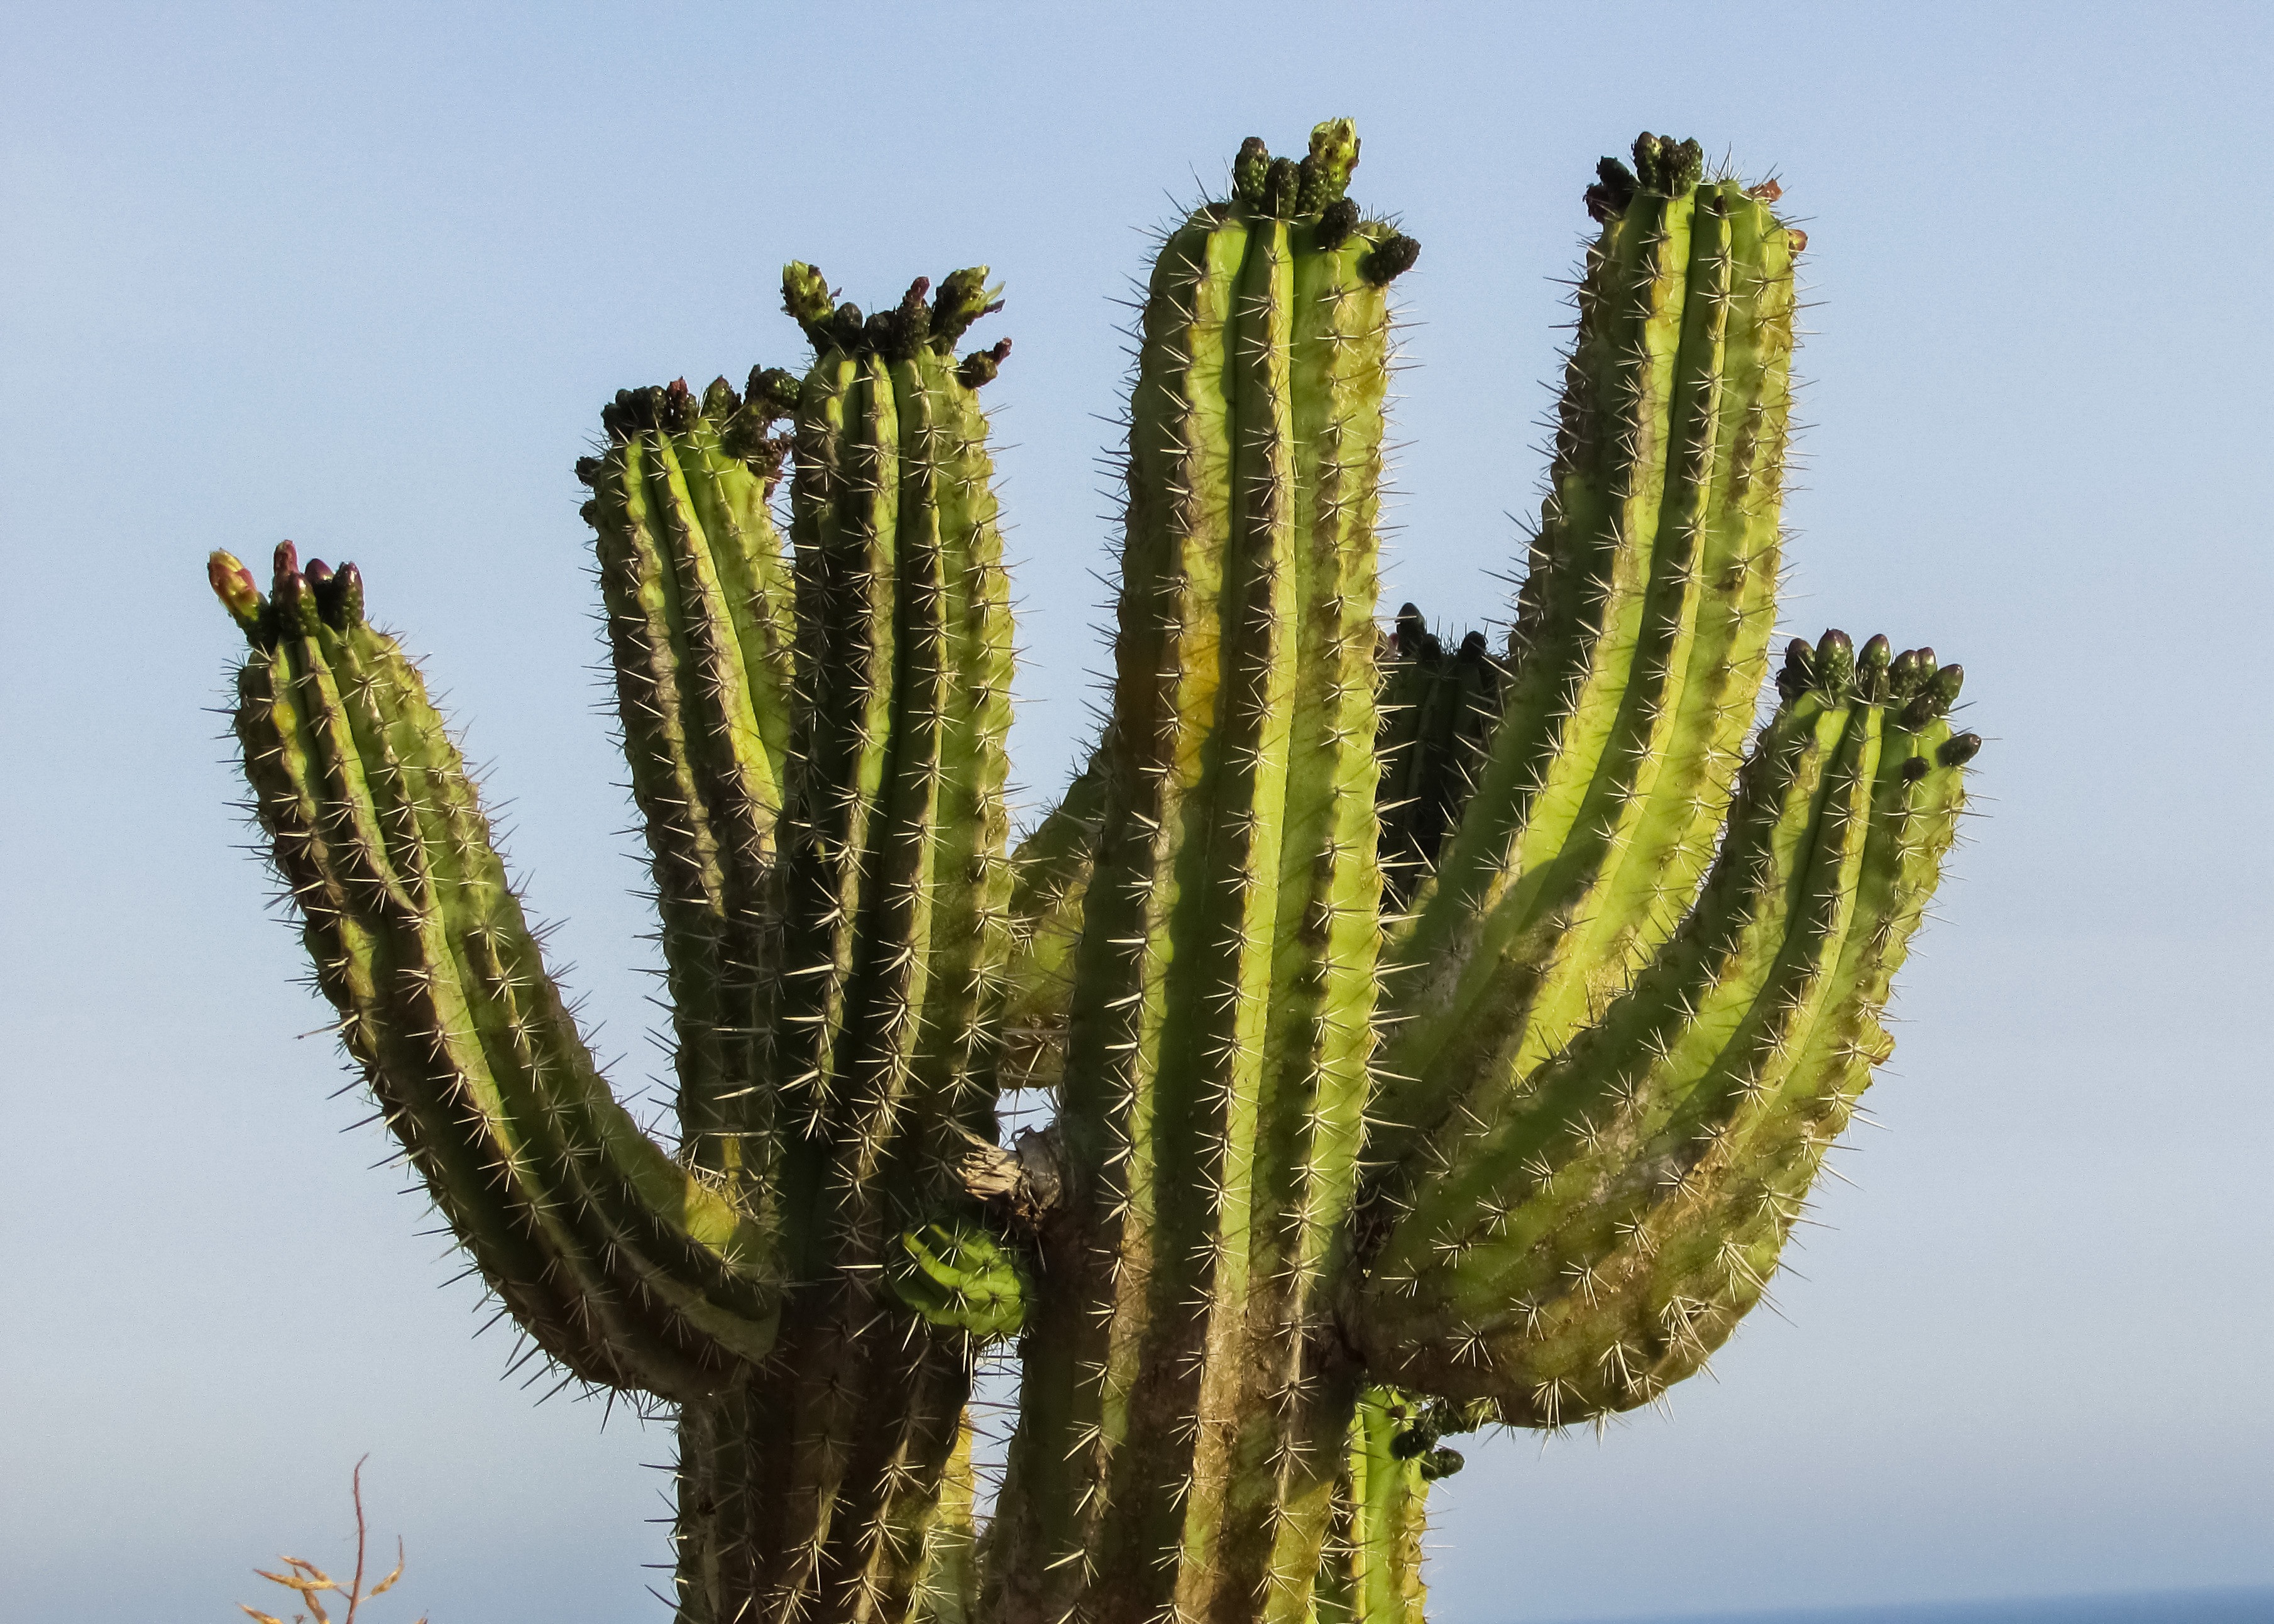
cactus, plant, flower, botany, flora, thorns, caryophyllales, cyprus, ayia napa, flowering plant, prickly pear, cactus park, plant stem, land plant, hedgehog cactus, nopal, acanthocereus tetragonus, san pedro cactus